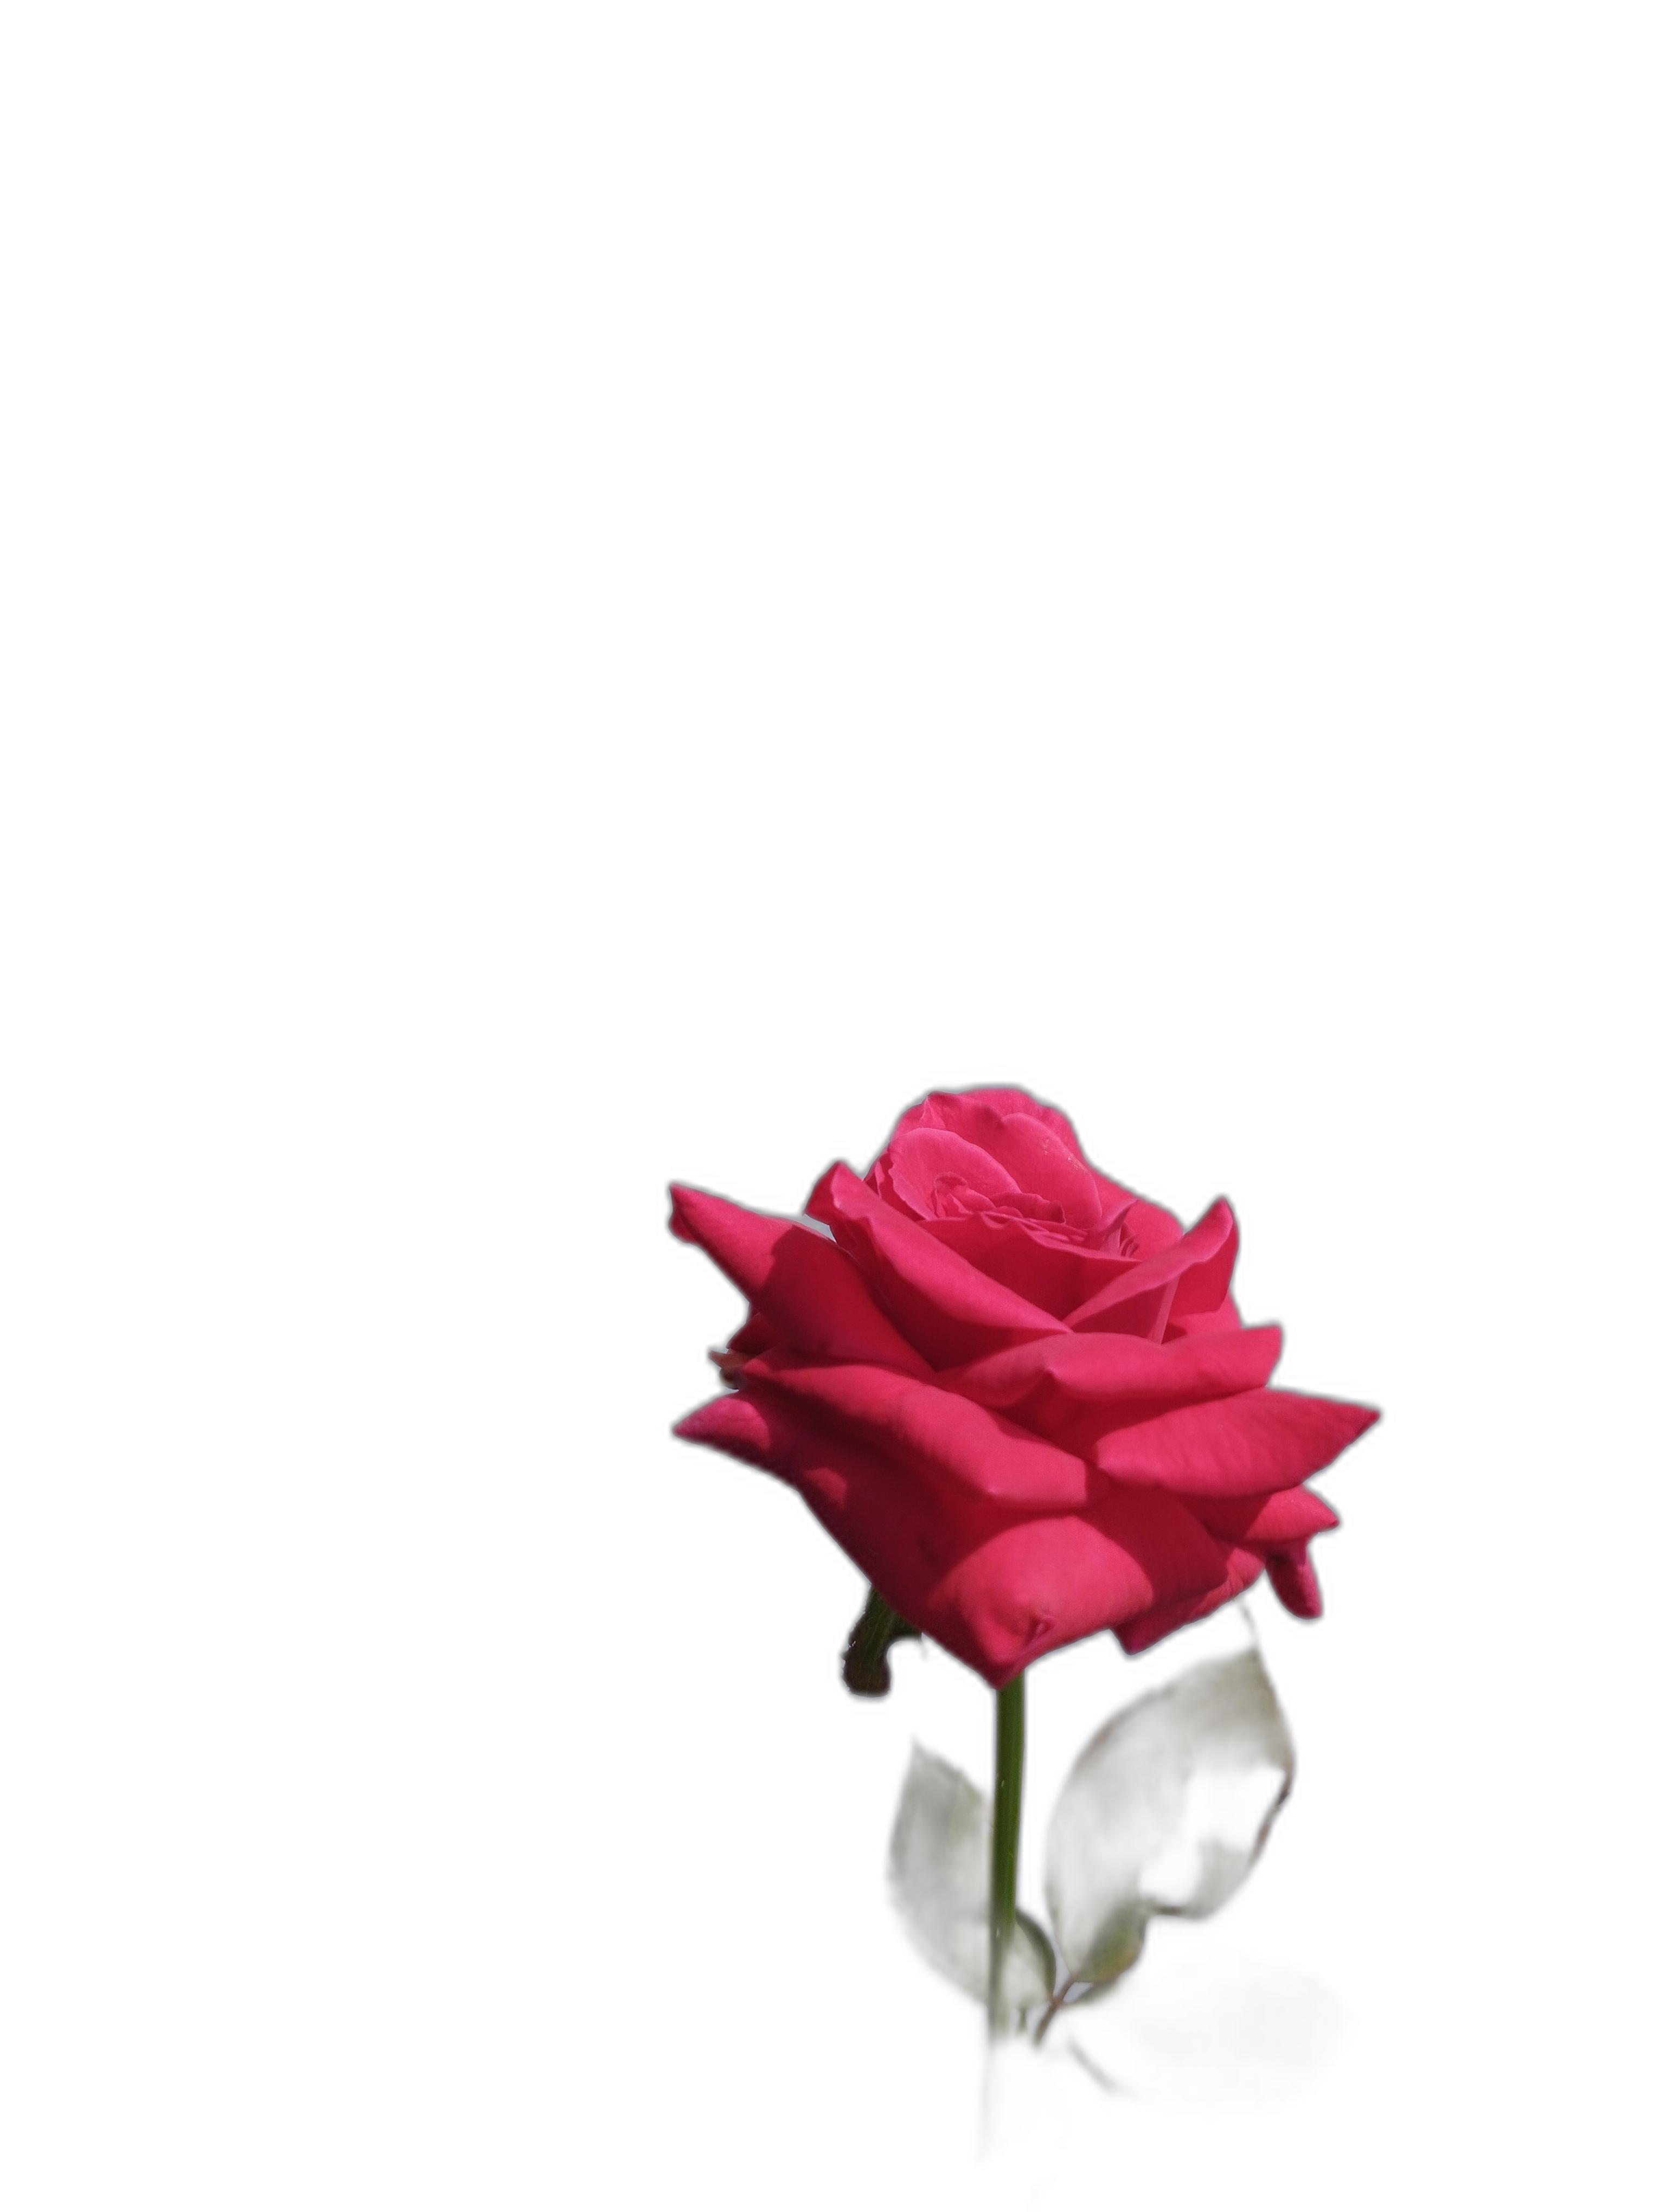
Label: Rose